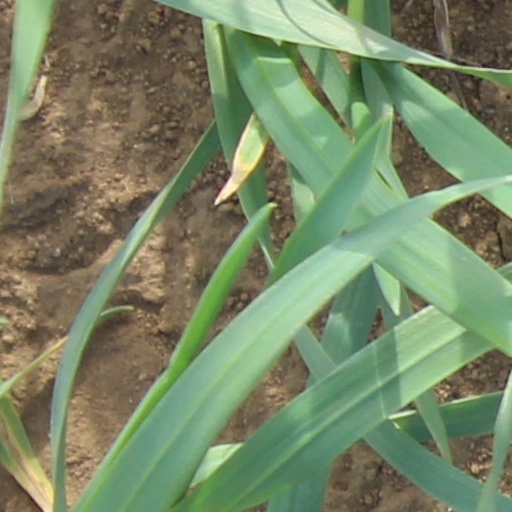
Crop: wheat